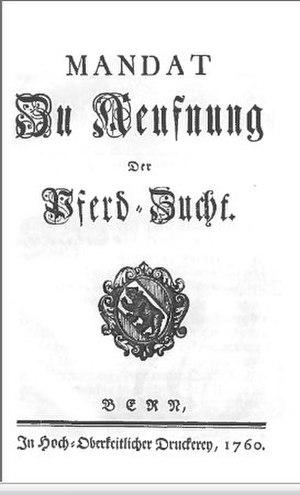
Prescription du canton de Berne annonçant des mesures de soutien à l'élevage
L'élevage du cheval en Suisse fait partie de l'histoire du pays depuis l'époque Celte. Documenté sous les Carolingiens, il connaît des alternances de périodes de prospérité et de déclin. Au XVIᵉ siècle et grâce entre autres au couvent d'Einsiedeln, les chevaux Suisses sont très réputés. Une longue période de déclin suit les réquisitions effectuées par les troupes de Napoléon Iᵉʳ. L'élevage s'organise essentiellement à la fin du XIXᵉ siècle et au XXᵉ siècle, où les objectifs d'élevage de la Confédération ne s'accordent pas toujours avec ceux des éleveurs eux-mêmes.